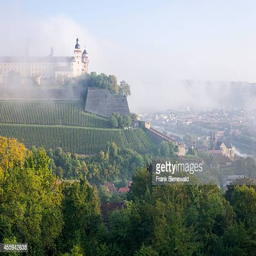
the castle is located on a hill above the town shining through the morning fog